Astreptolabis

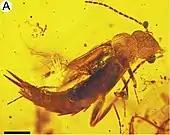
"A. laevis" paratype

The holotype specimen of "Astreptolabis ethirosomatia" is a complete adult female with an overall coloration that appears to be mat brown to dark brown. The female is approximately in length when the cerci are included. The body is overall densely covered in setae that are not thickened enough to be chaetulose. The antennae have a stout scape and are at least fourteen flagellomeres long. As is typical with earwigs, the forewings have been modified into tegma. The tegma cover the four first segments of the abdomen and the abdomen comprises eight visible segments, also typical for female earwigs. The hind wings are present, but due to positioning of the tegma, are mostly obscured. The slender cerci are tubular and straight, tapering along the length to sharp points at the ends. "A. laevis" is known from a holotype male, it is distinguished from "A. ethirosomatia" by more sparse setation on the head, pronotum, and tegmina, larger compound eyes and absence of ocular setae.